Limited Edition Castings

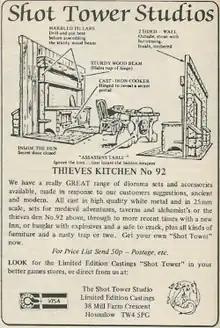
Ad for Thieves' Kitchen, "Imagine" #14

Limited Edition Castings was a British company that produced miniature figures in the mid-1980s.